Kronos (band)

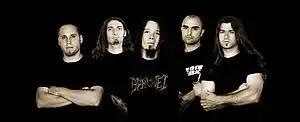
Kronos in 2007

Kronos was a French death metal band. Their name is a reference to the titan Cronus, the father of Zeus in greek mythology.